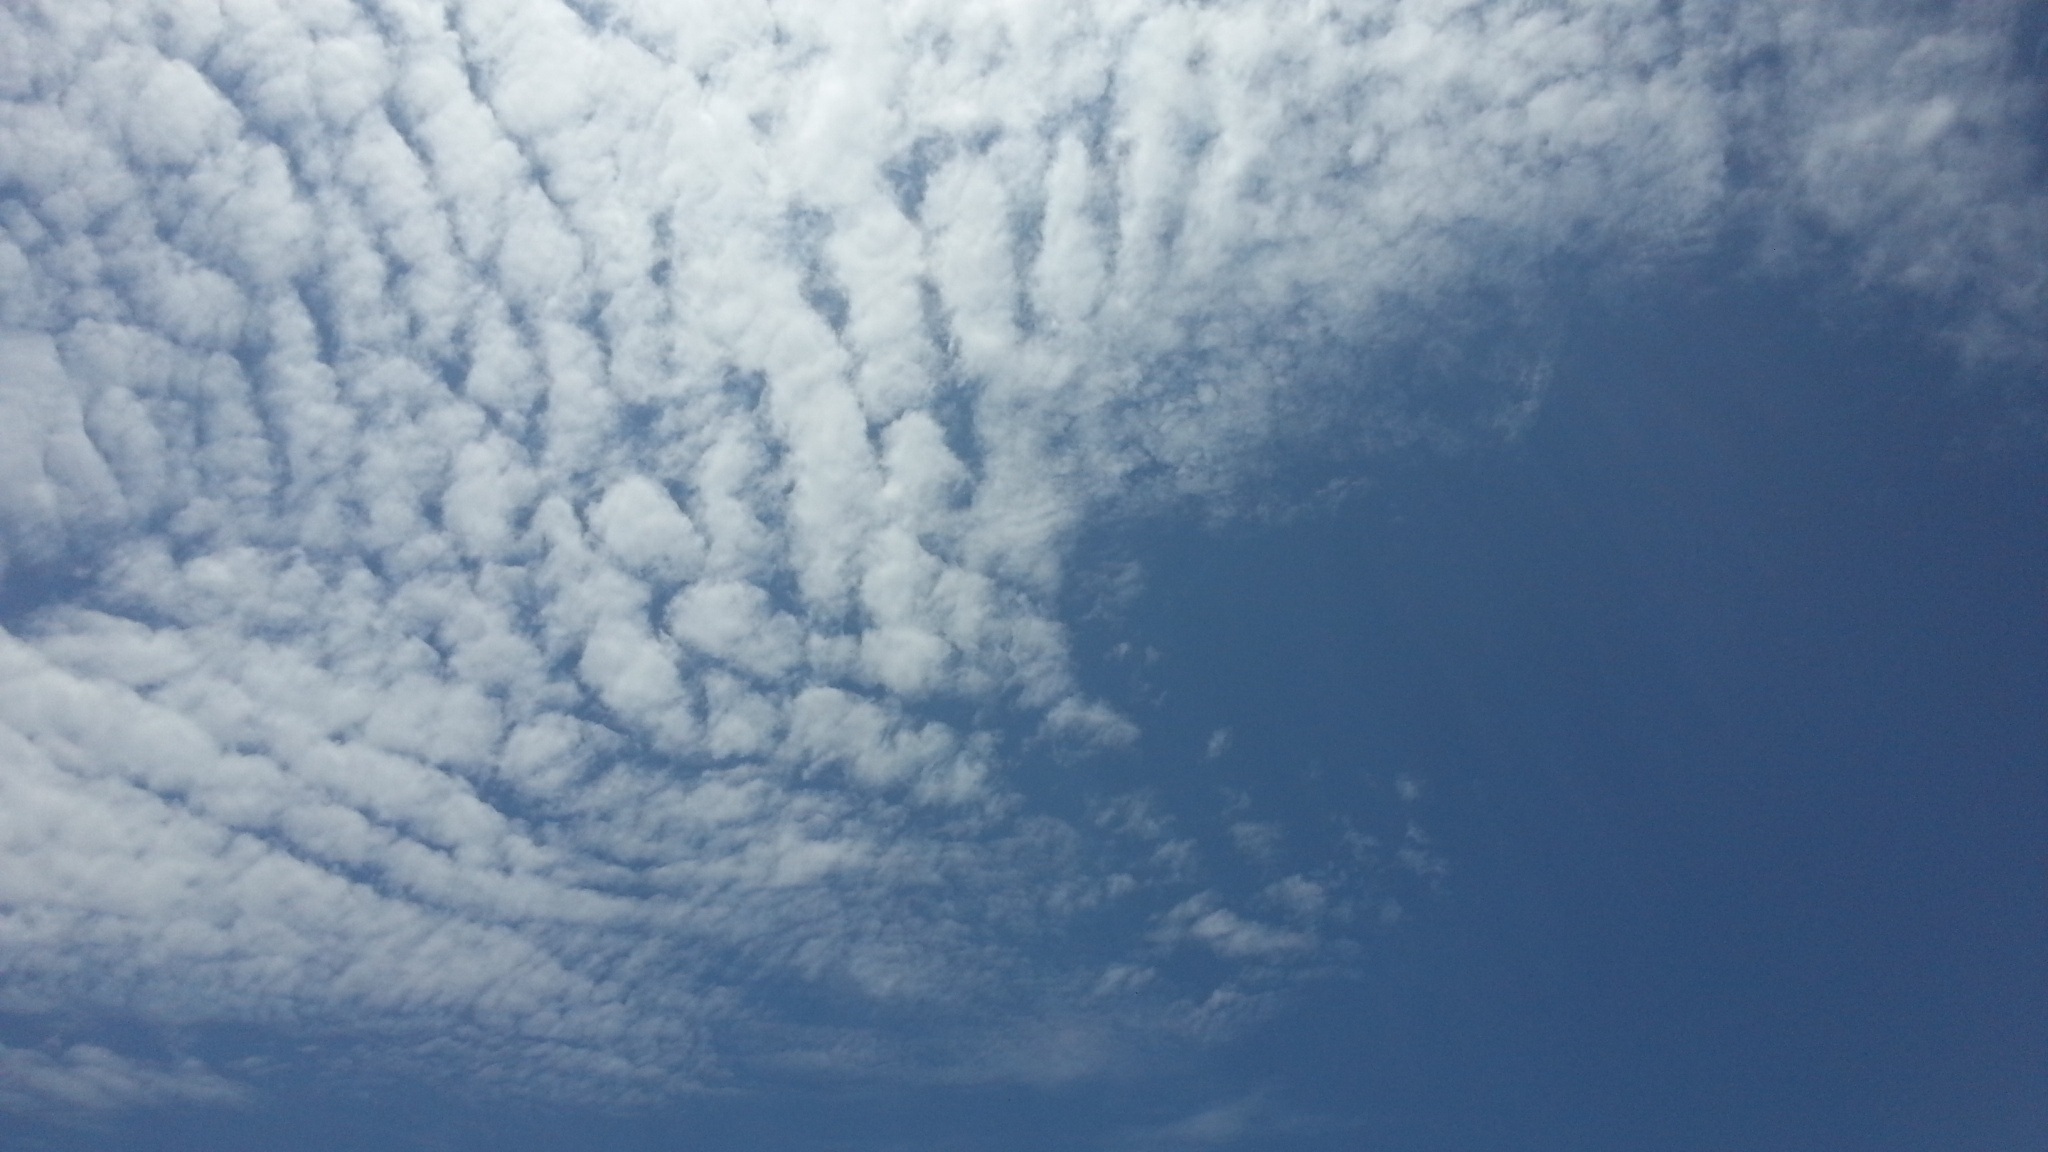
cloud, sky, atmosphere, daytime, weather, cumulus, blue, blue sky, white cloud, meteorological phenomenon, atmosphere of earth